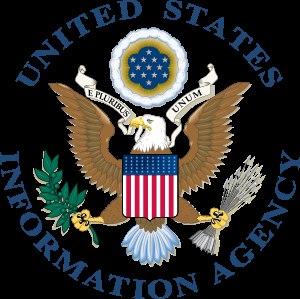
L’United States Information Agency ou USIA, était une agence américaine qui exista de 1953 à 1999, vouée à la « diplomatie publique ».